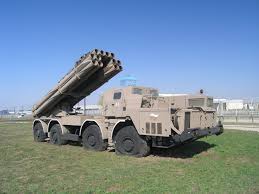
Label: Self Propelled Artillery